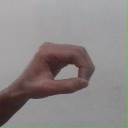
अक्षर: औ